Homelessness in South Africa

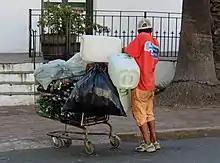
Homeless person collecting recyclables in Stellenbosch, South Africa

High rates of migration into urban areas whereby the government is unable to cope with the influx. Post-apartheid, free movement of non-white South Africans into areas that were restricted to them, resulting in not enough employment opportunities available.